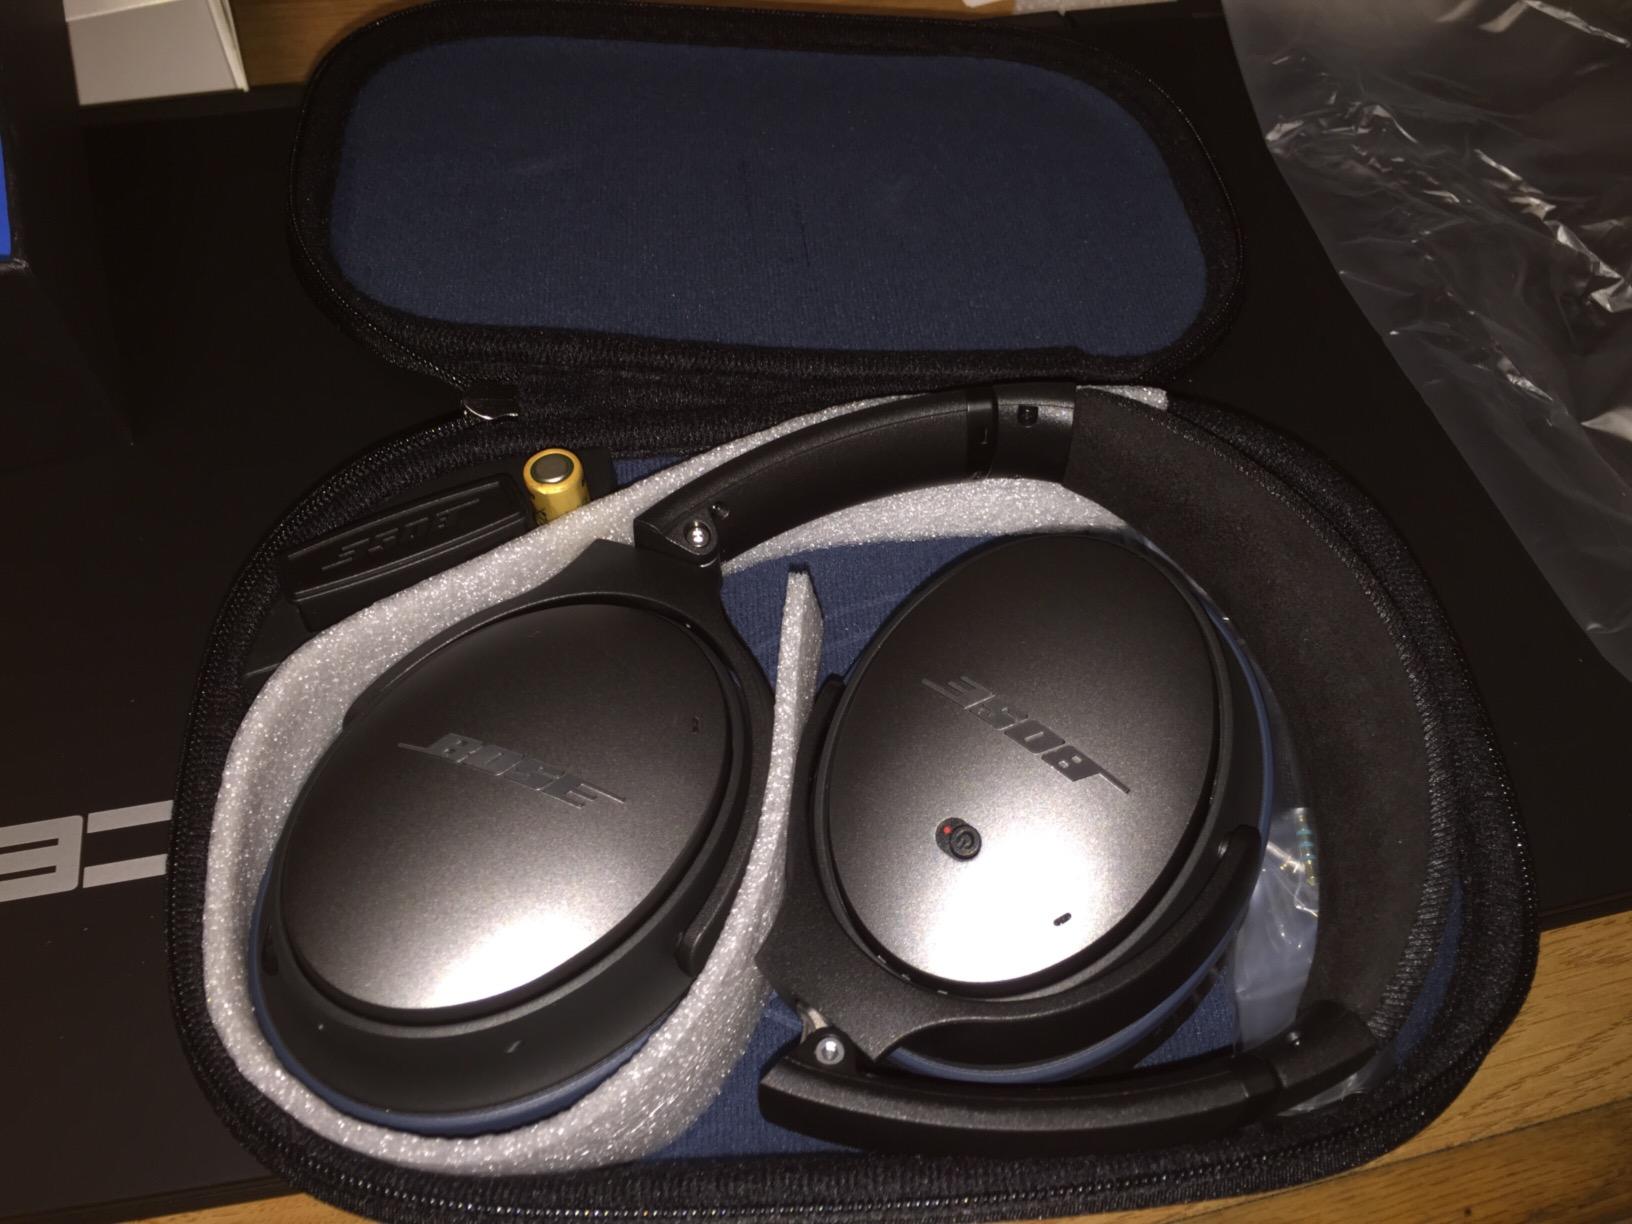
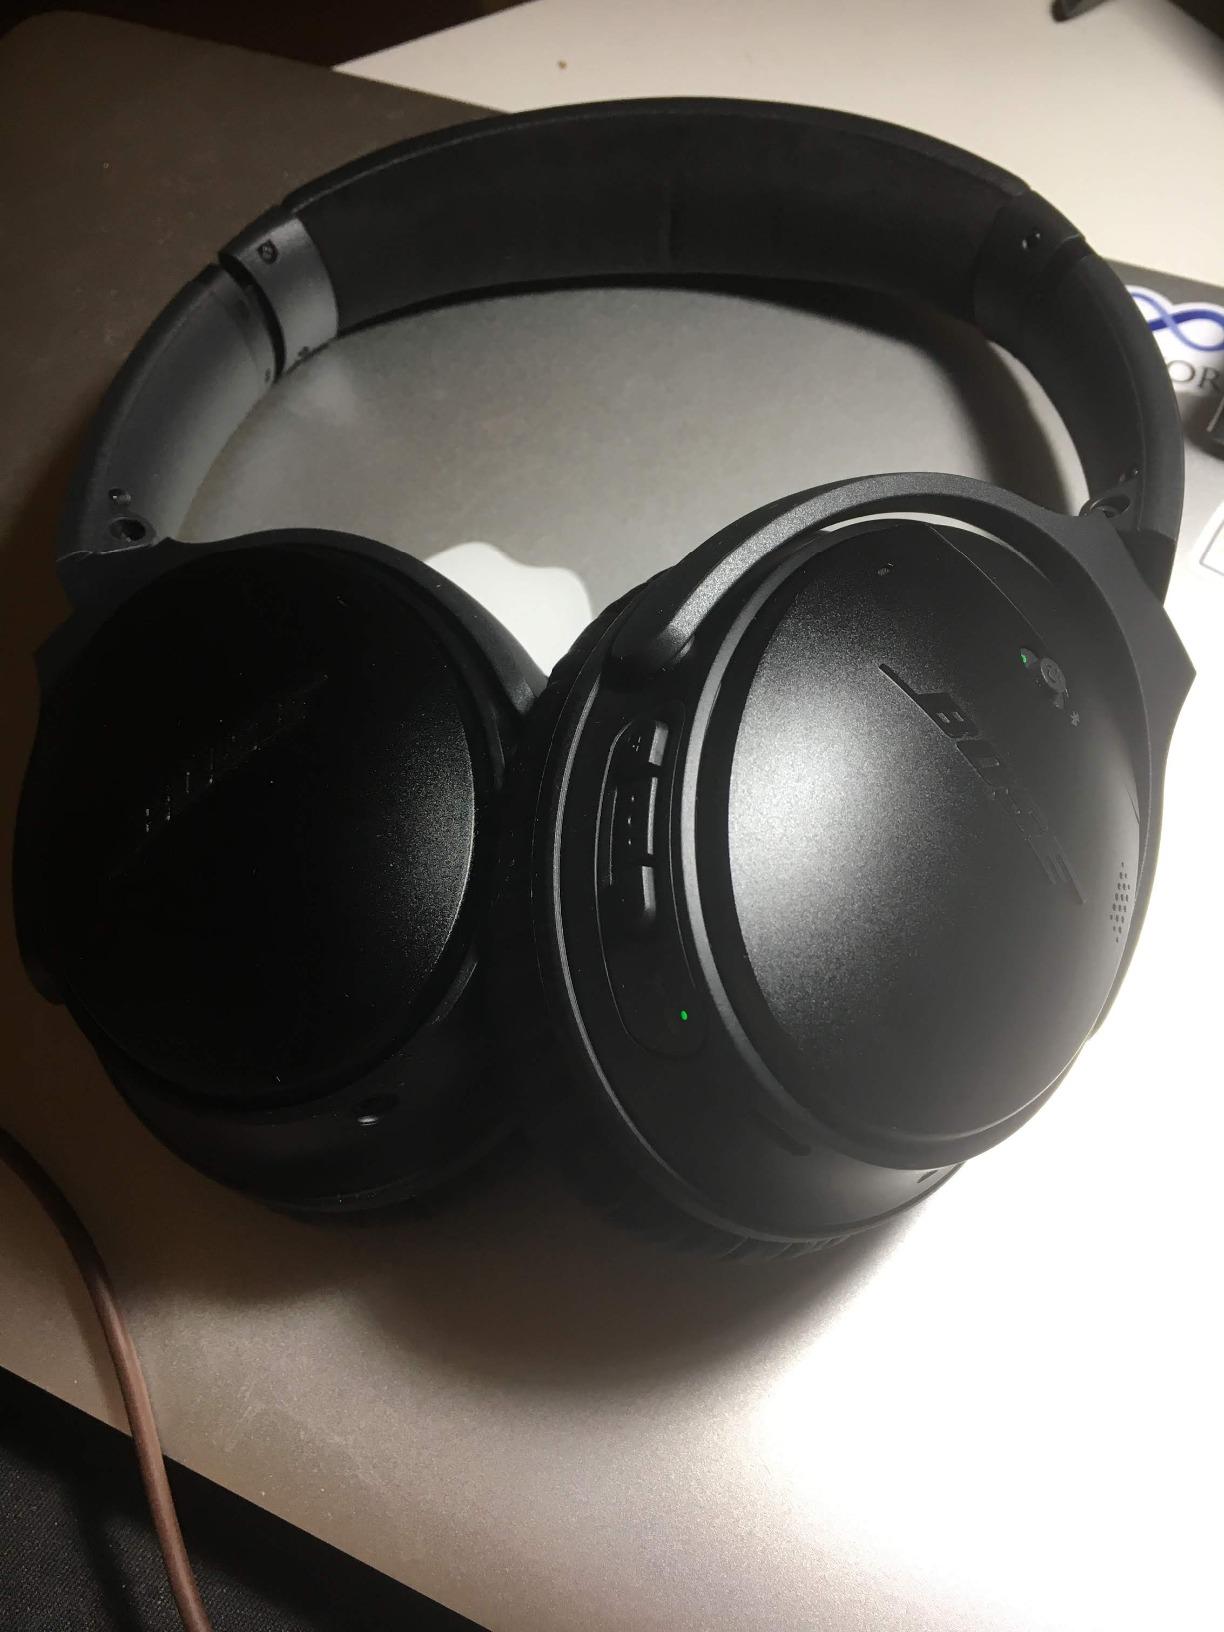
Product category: headphones
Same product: no